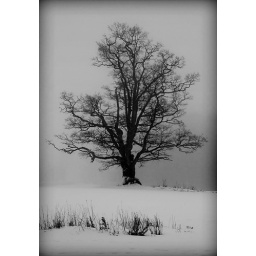
trees in a field